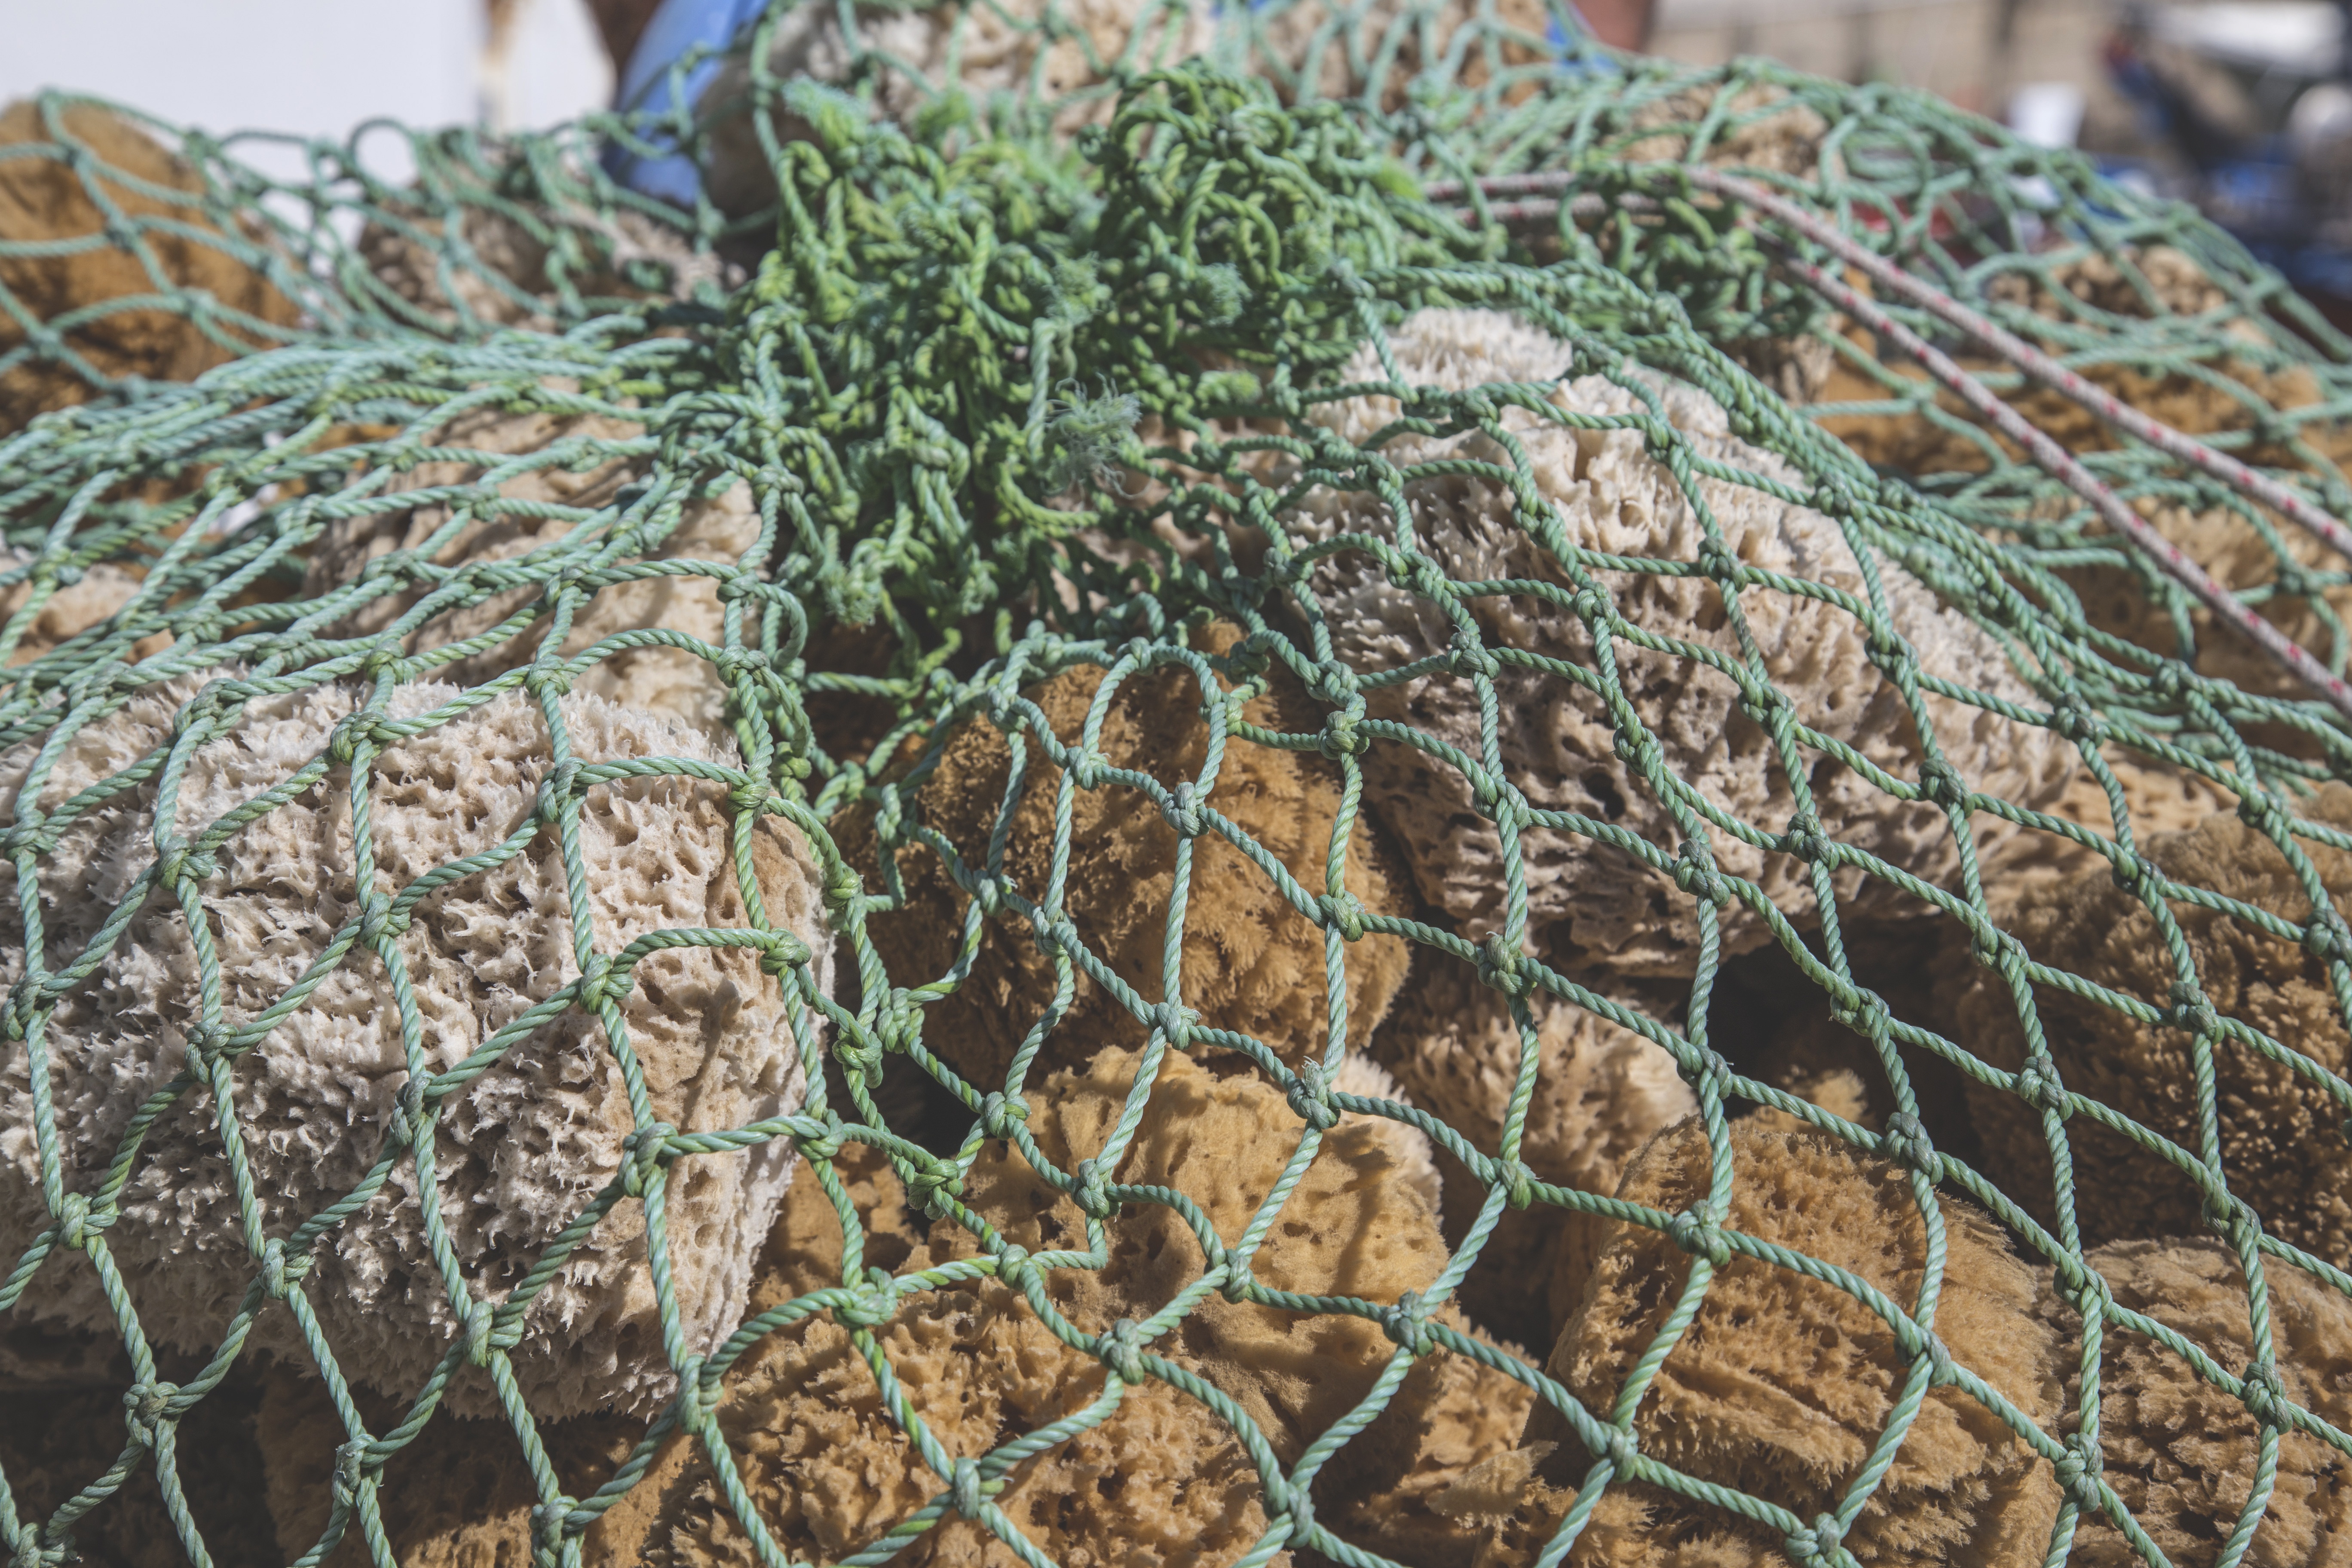
landscape, sea, tree, water, ocean, plant, boat, animal, diving, underwater, food, fisherman, natural, soil, aquatic, yellow, fish, coral, life, sponge, reef, dive, aquarium, net, marine, hunt, exotic, saltwater, undersea, sea sponge, porifera